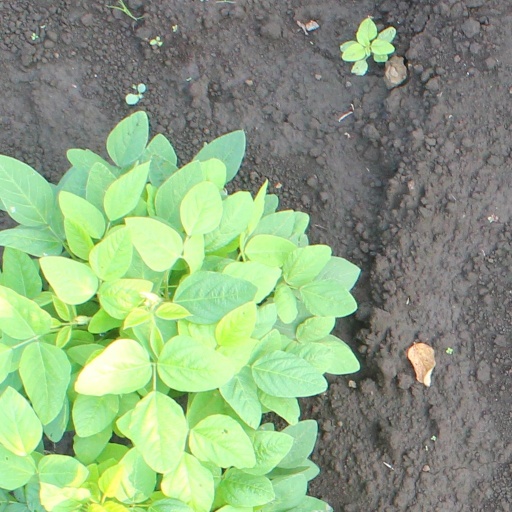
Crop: soybean